Riga

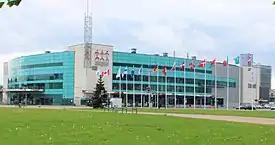
Xiaomi Arena, home to multiple sports clubs of Riga

In 2004, the arrival of low-cost airlines resulted in cheaper flights from other European cities such as London and Berlin, and consequently a substantial increase in numbers of tourists.